Horsley Hills

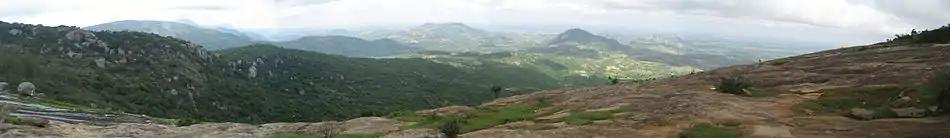
View from Horsley Hills

William D. Horsley was born at Chengalpet on 8 September 1834 where his father John Horsley served in the Madras Civil Service from 1817-51. An older brother, Ralph, born in 1831 at Courtallam, was murdered at Bellary in 1856 where he was a Head Assistant Collector.